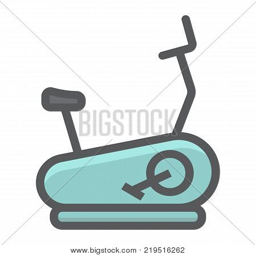
stationary bicycle filled outline icon , fitness and sport , sign vector graphics , a linear pattern on a white background , eps .